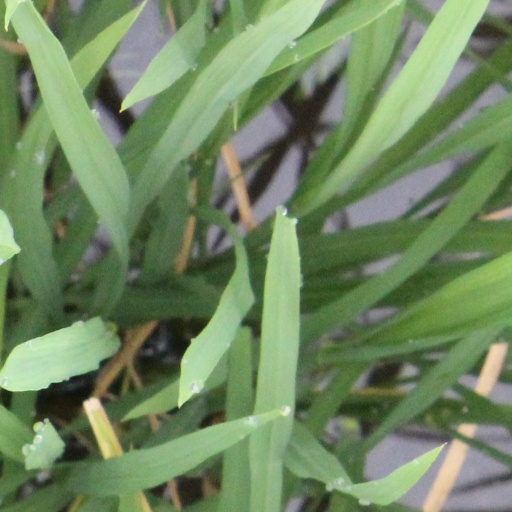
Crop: rice